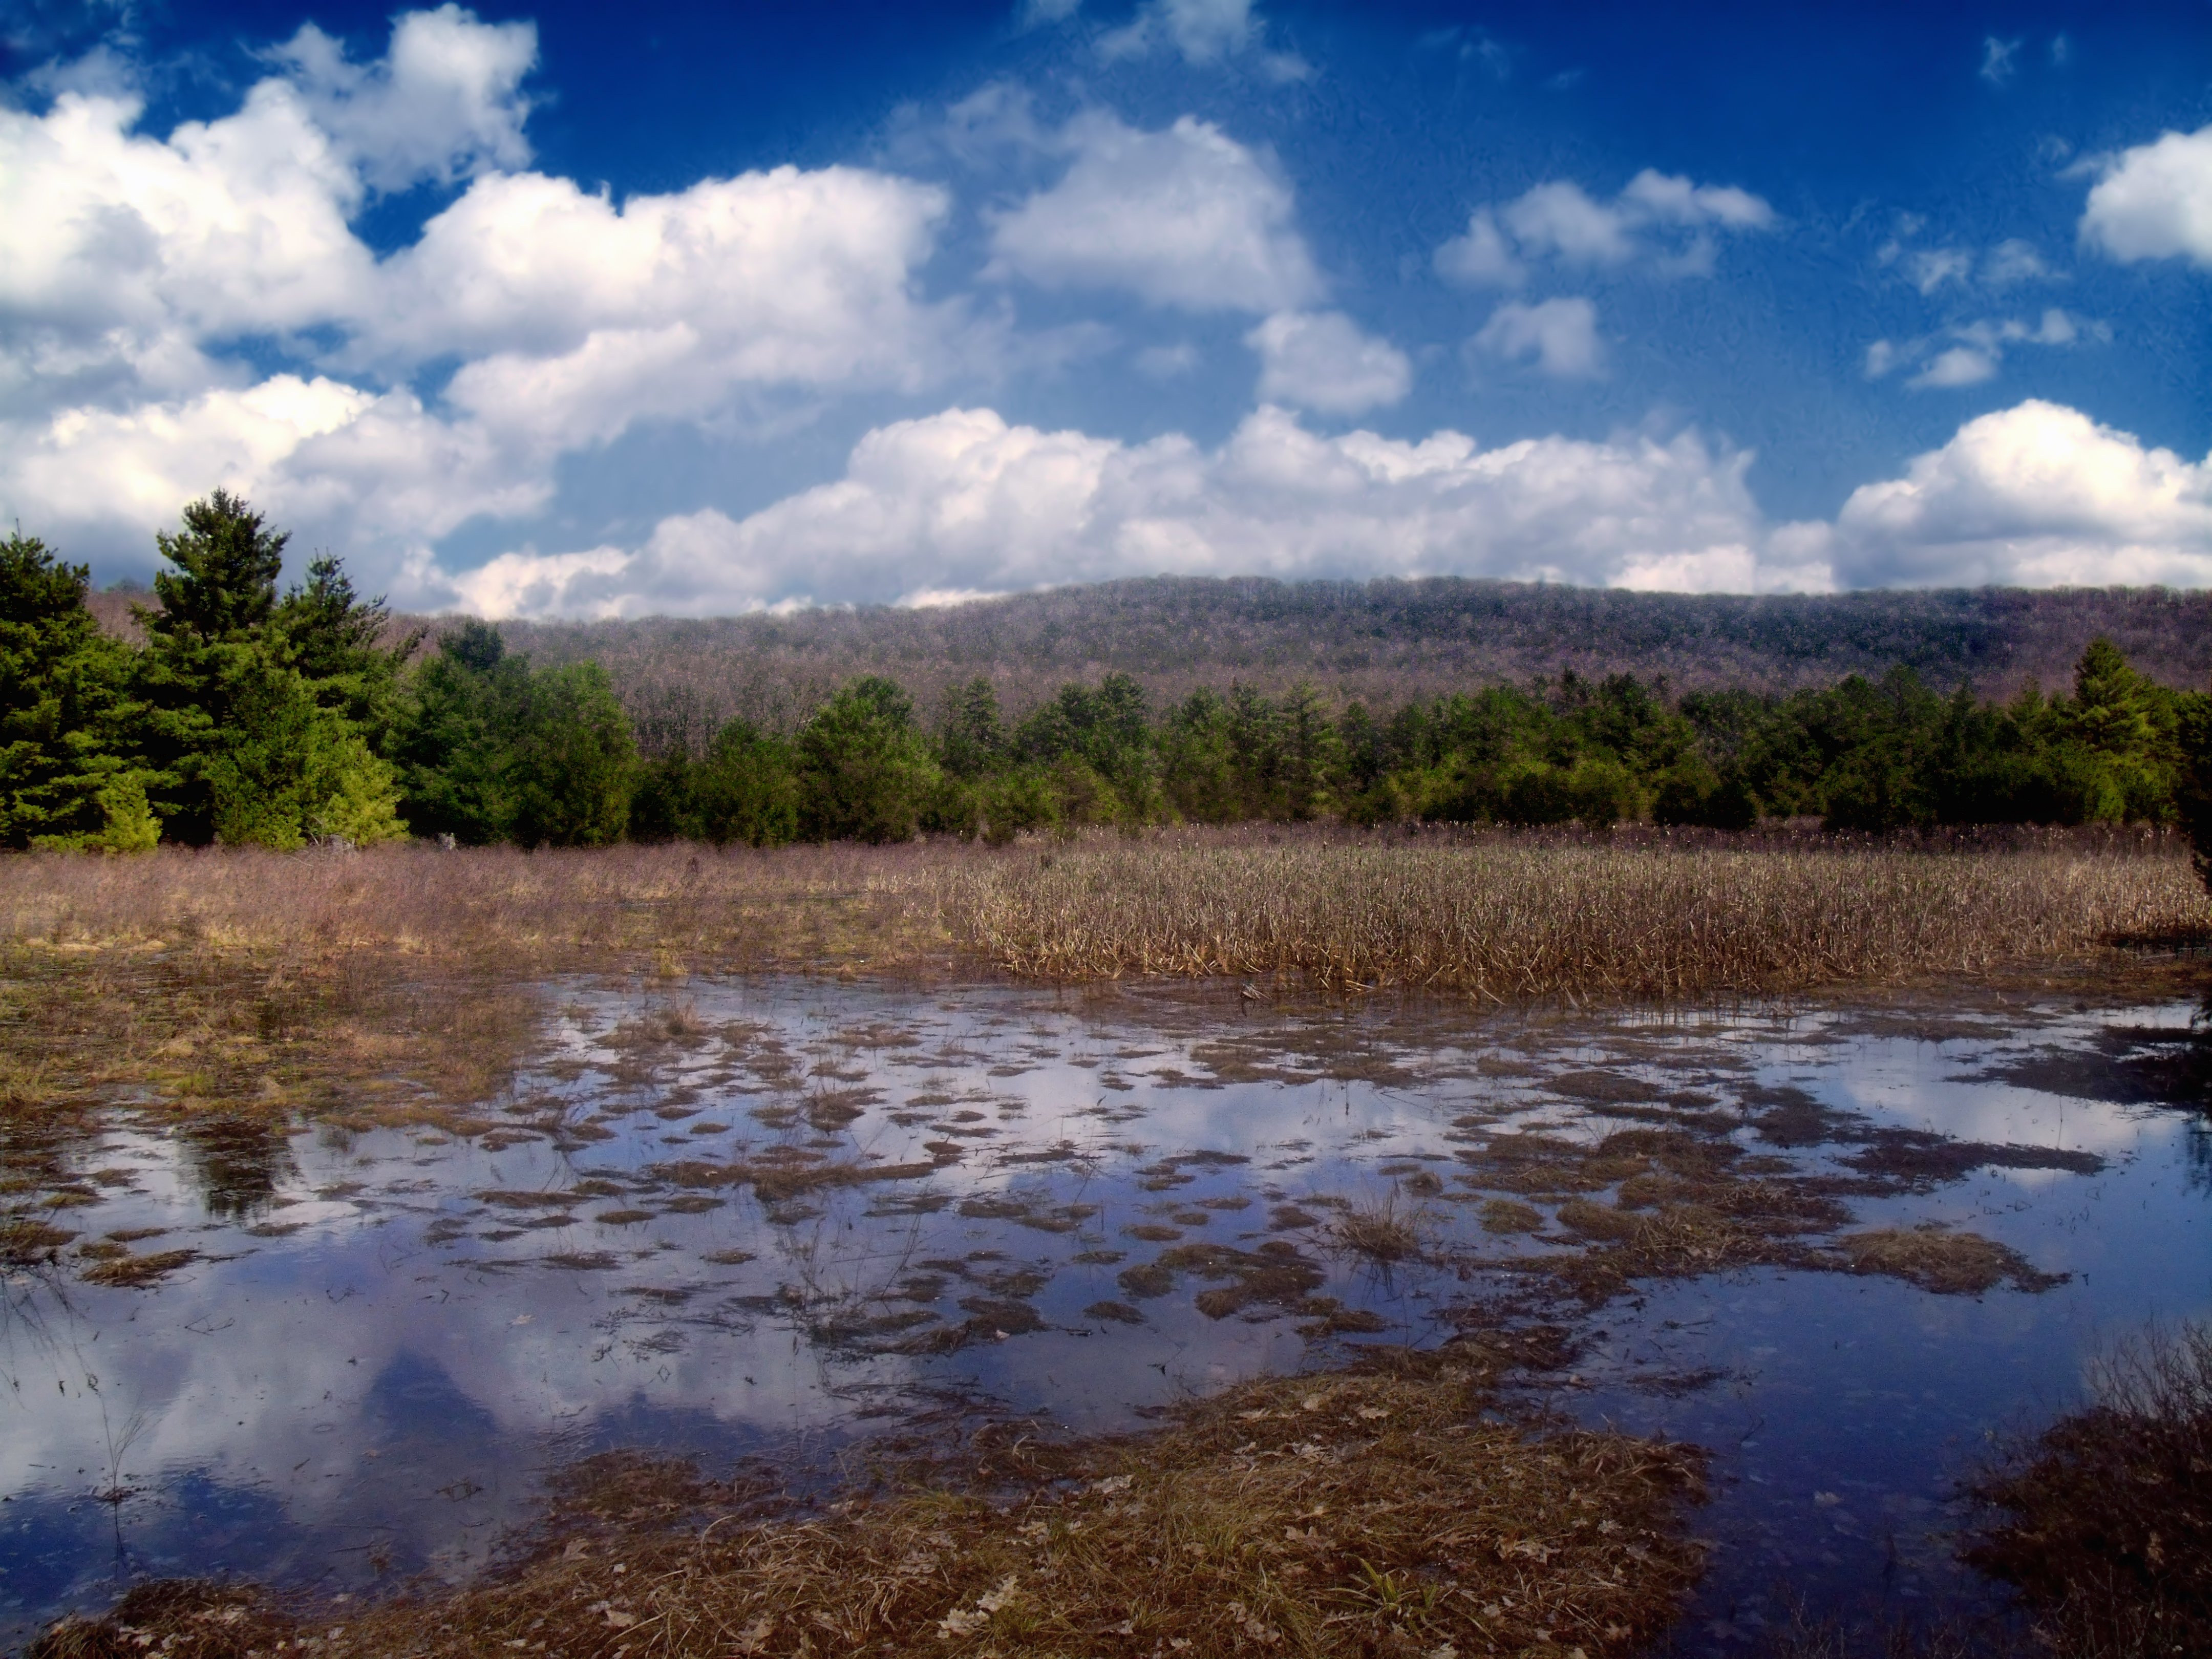
landscape, water, nature, marsh, wilderness, cloud, sky, hiking, lake, river, pond, stream, spring, reflection, cumulus, reservoir, body of water, hills, creativecommons, clouds, clintoncounty, wetland, pennsylvaniawilds, pennsylvania, sproulstateforest, bog, cranberryrun, habitat, loch, rural area, natural environment, geographical feature